Economic policy of the Narendra Modi government

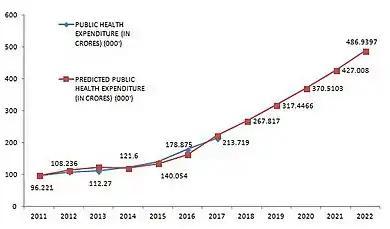
Forecasting public healthcare expenditure by Government of India

India's health budget increases under Modi's premiership have been criticised as disappointing despite new measures such as expanded health insurance, a national dialysis programme, and more government-run pharmacies offering low-cost generic medicines. While private healthcare welcomed these steps, public health experts expressed concerns that public healthcare funding remains inadequate, and that public health services were being outsourced to the private sector.